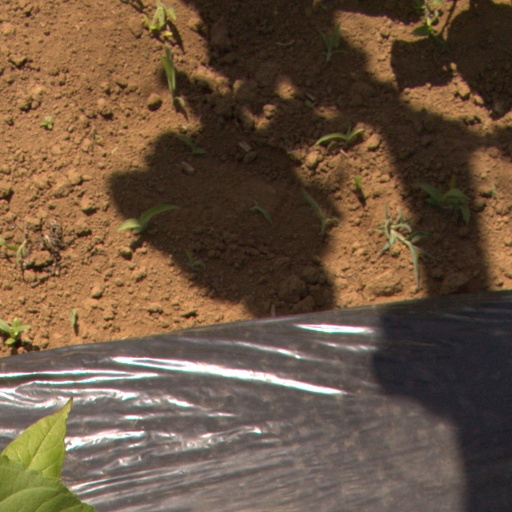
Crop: Jerusalem artichoke